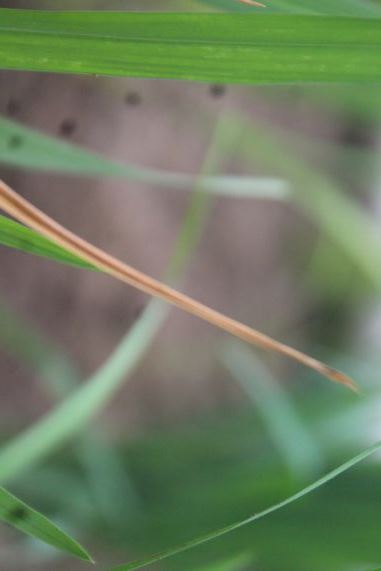
Disease: Tungro